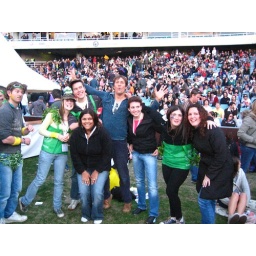
Me &amp;amp; Kim with some people dressed in green bags